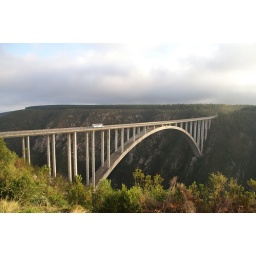
The highest single span arch bridge in the world, 216 m above the Bloukrans River.